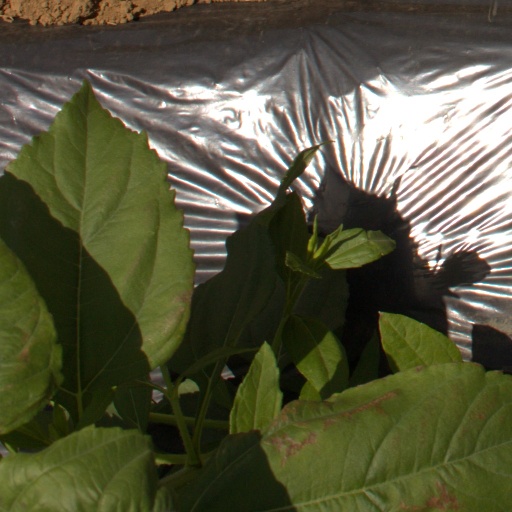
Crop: Jerusalem artichoke